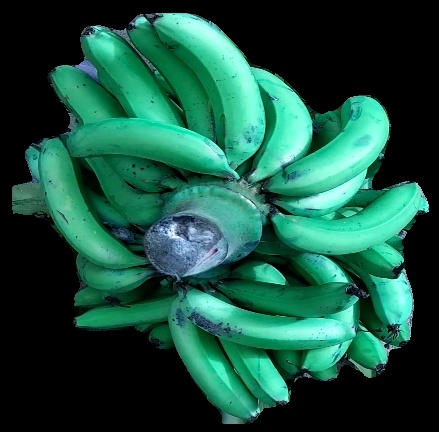
Variety: pachbale
Grade: grade3